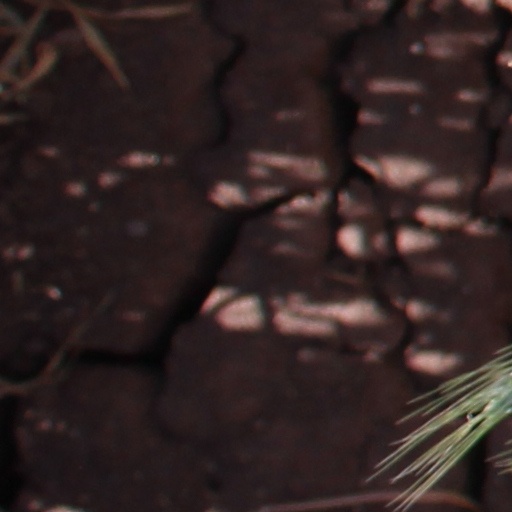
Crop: wheat